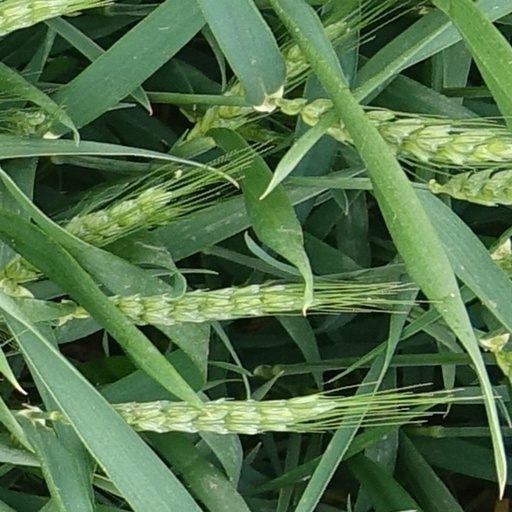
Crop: wheat